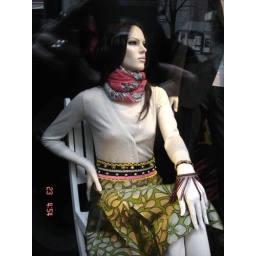
etro girl in green